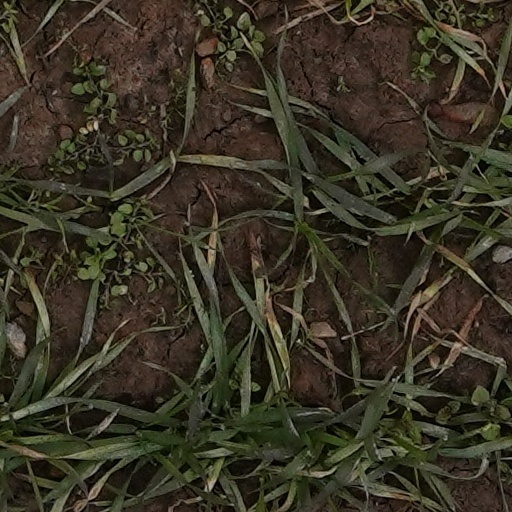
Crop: wheat